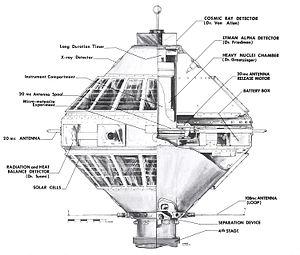
Explorer 7 est un petit satellite scientifique américain du programme Explorer de la NASA lancé le 13 octobre 1959 qui a recueilli des données sur l'environnement spatial de la Terre. C'est le premier satellite à avoir mesuré le bilan radiatif de la Terre.